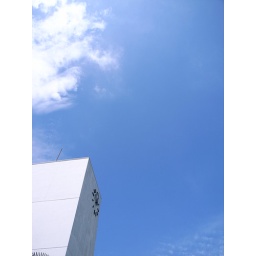
blue sky in a while....